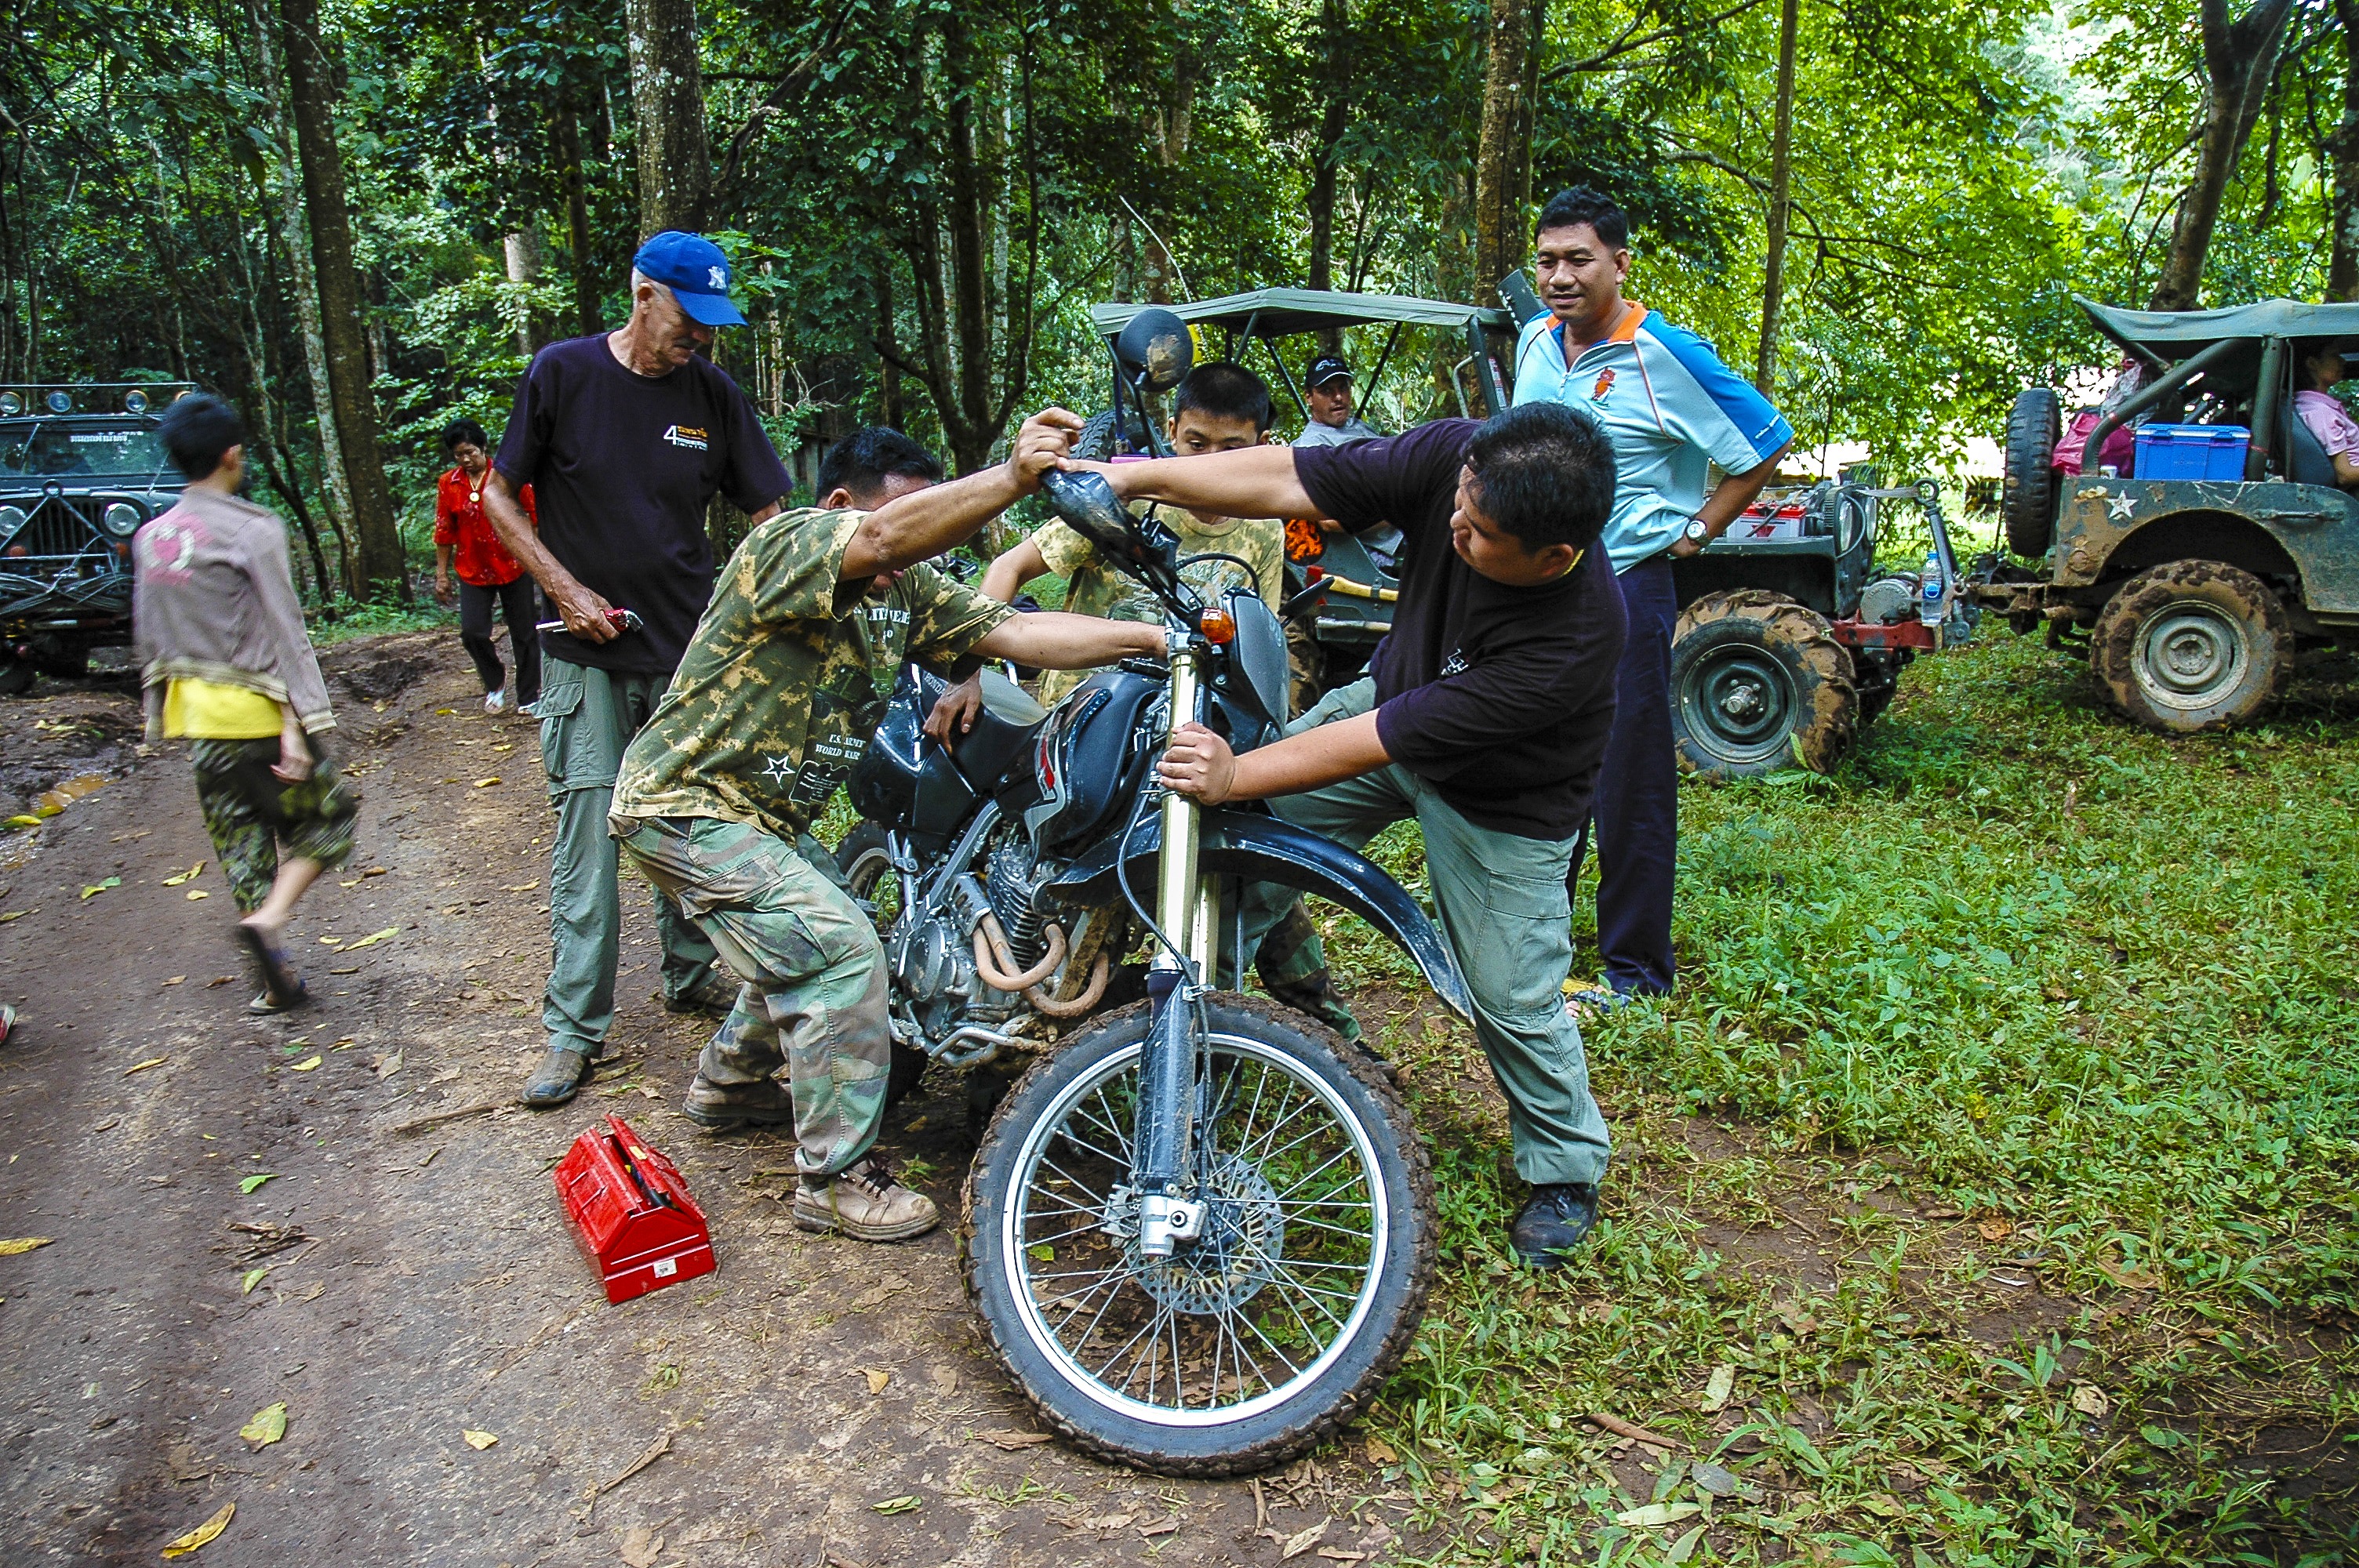
bicycle, repair, vehicle, motorcycle, mountain bike, help, in the forest, mechanic, more, motorcycling, north thailand, enduro tour, motorcycle trip